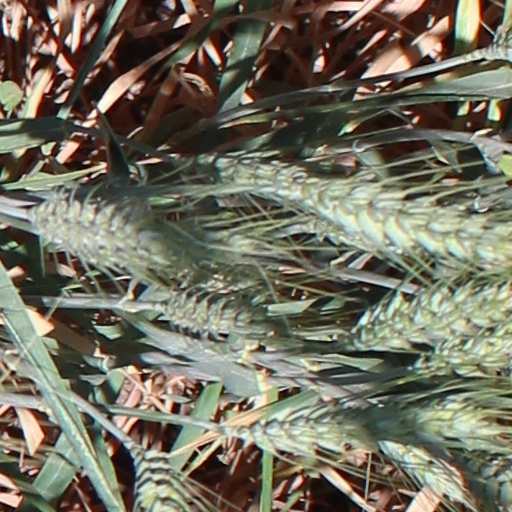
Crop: wheat